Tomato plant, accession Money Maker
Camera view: horizontal (90 deg, fisheye); turntable rotation: 180 degrees
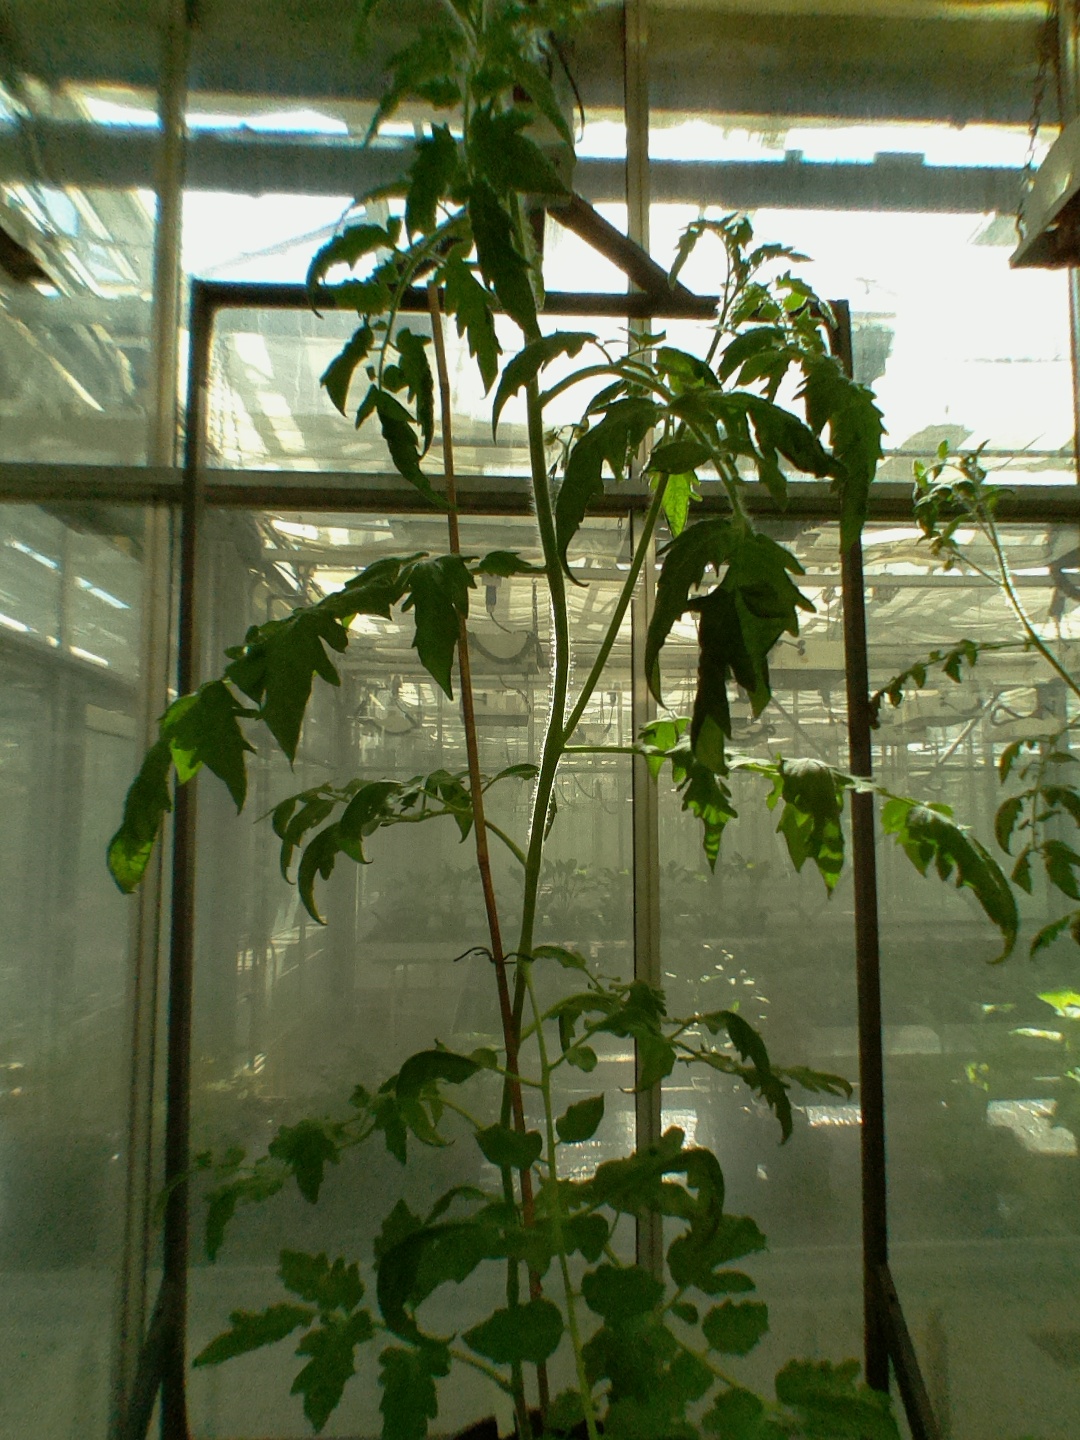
BBCH growth stage 61: 10%-20% of flowers open